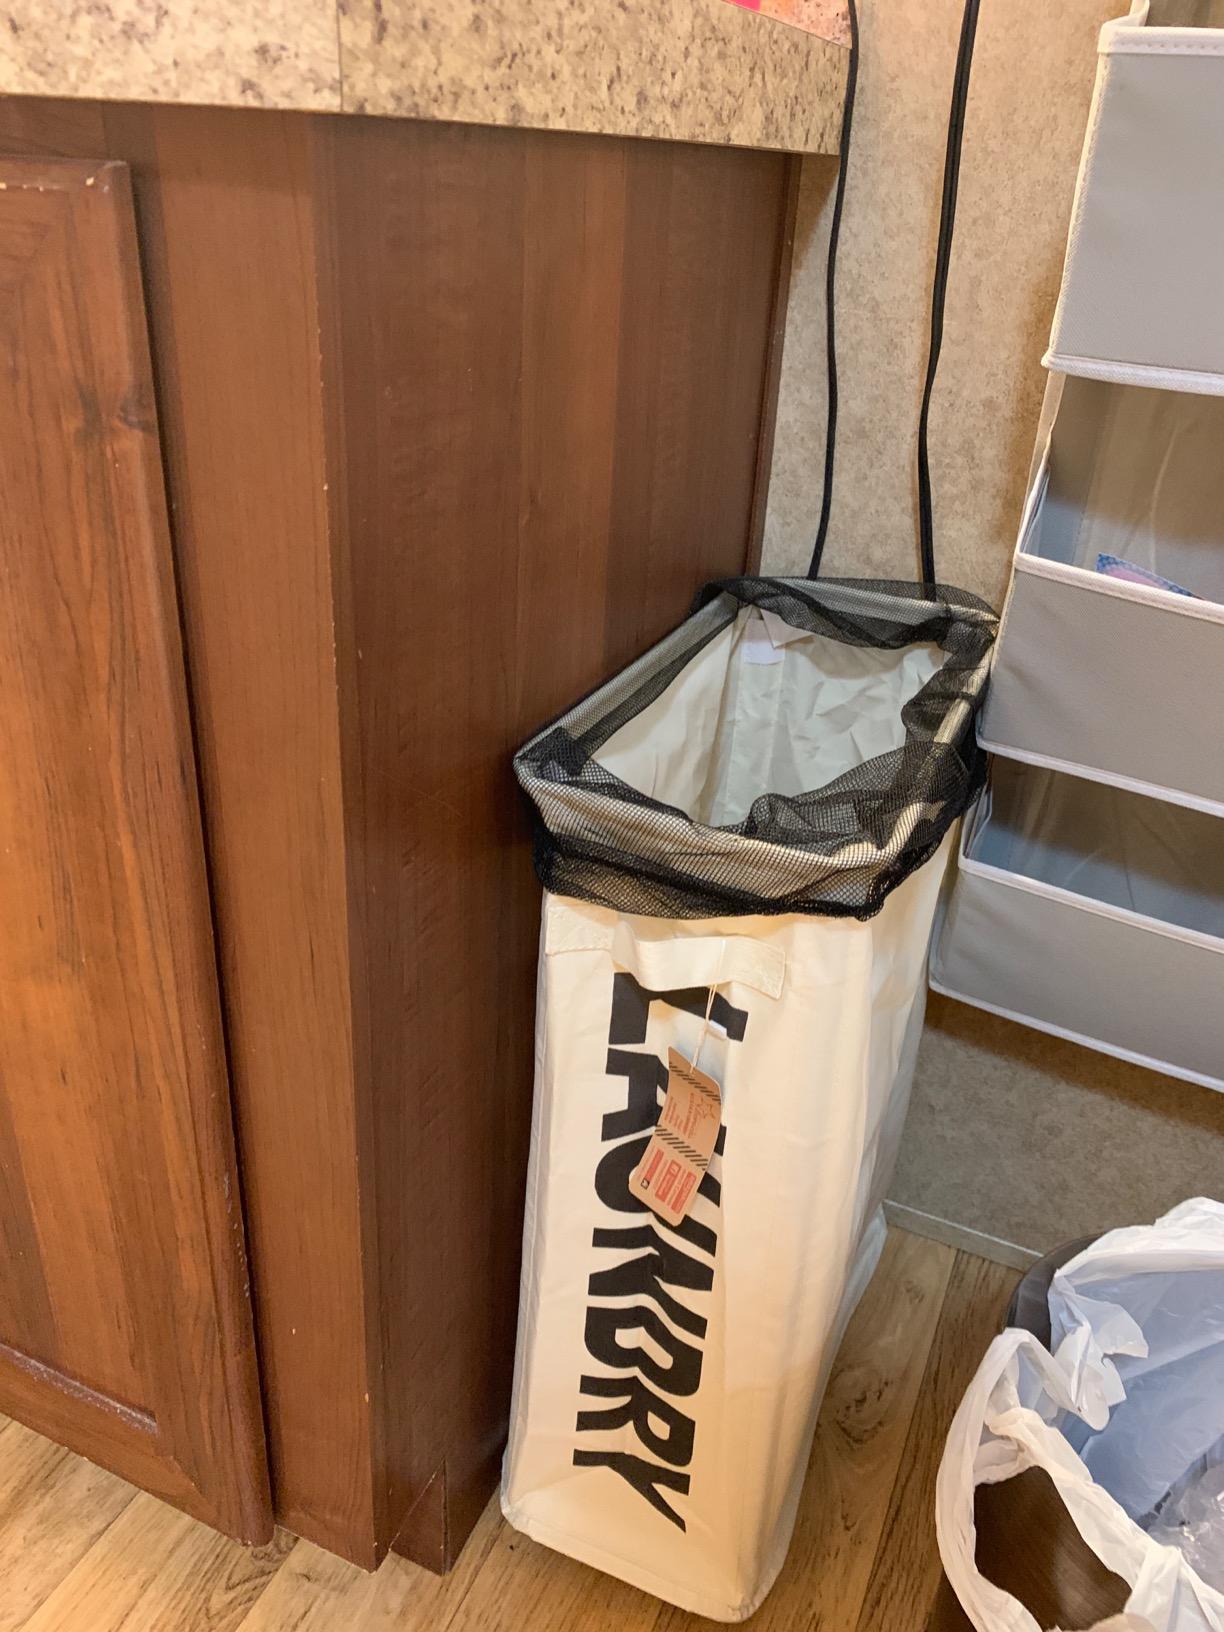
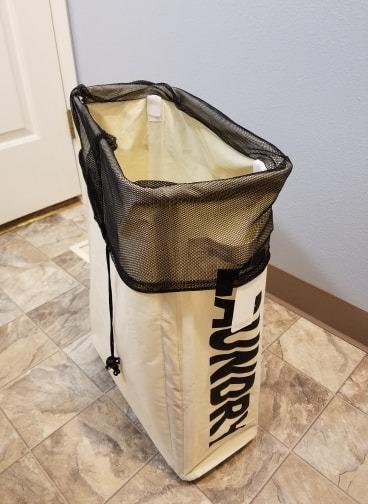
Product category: items_hamper
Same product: yes